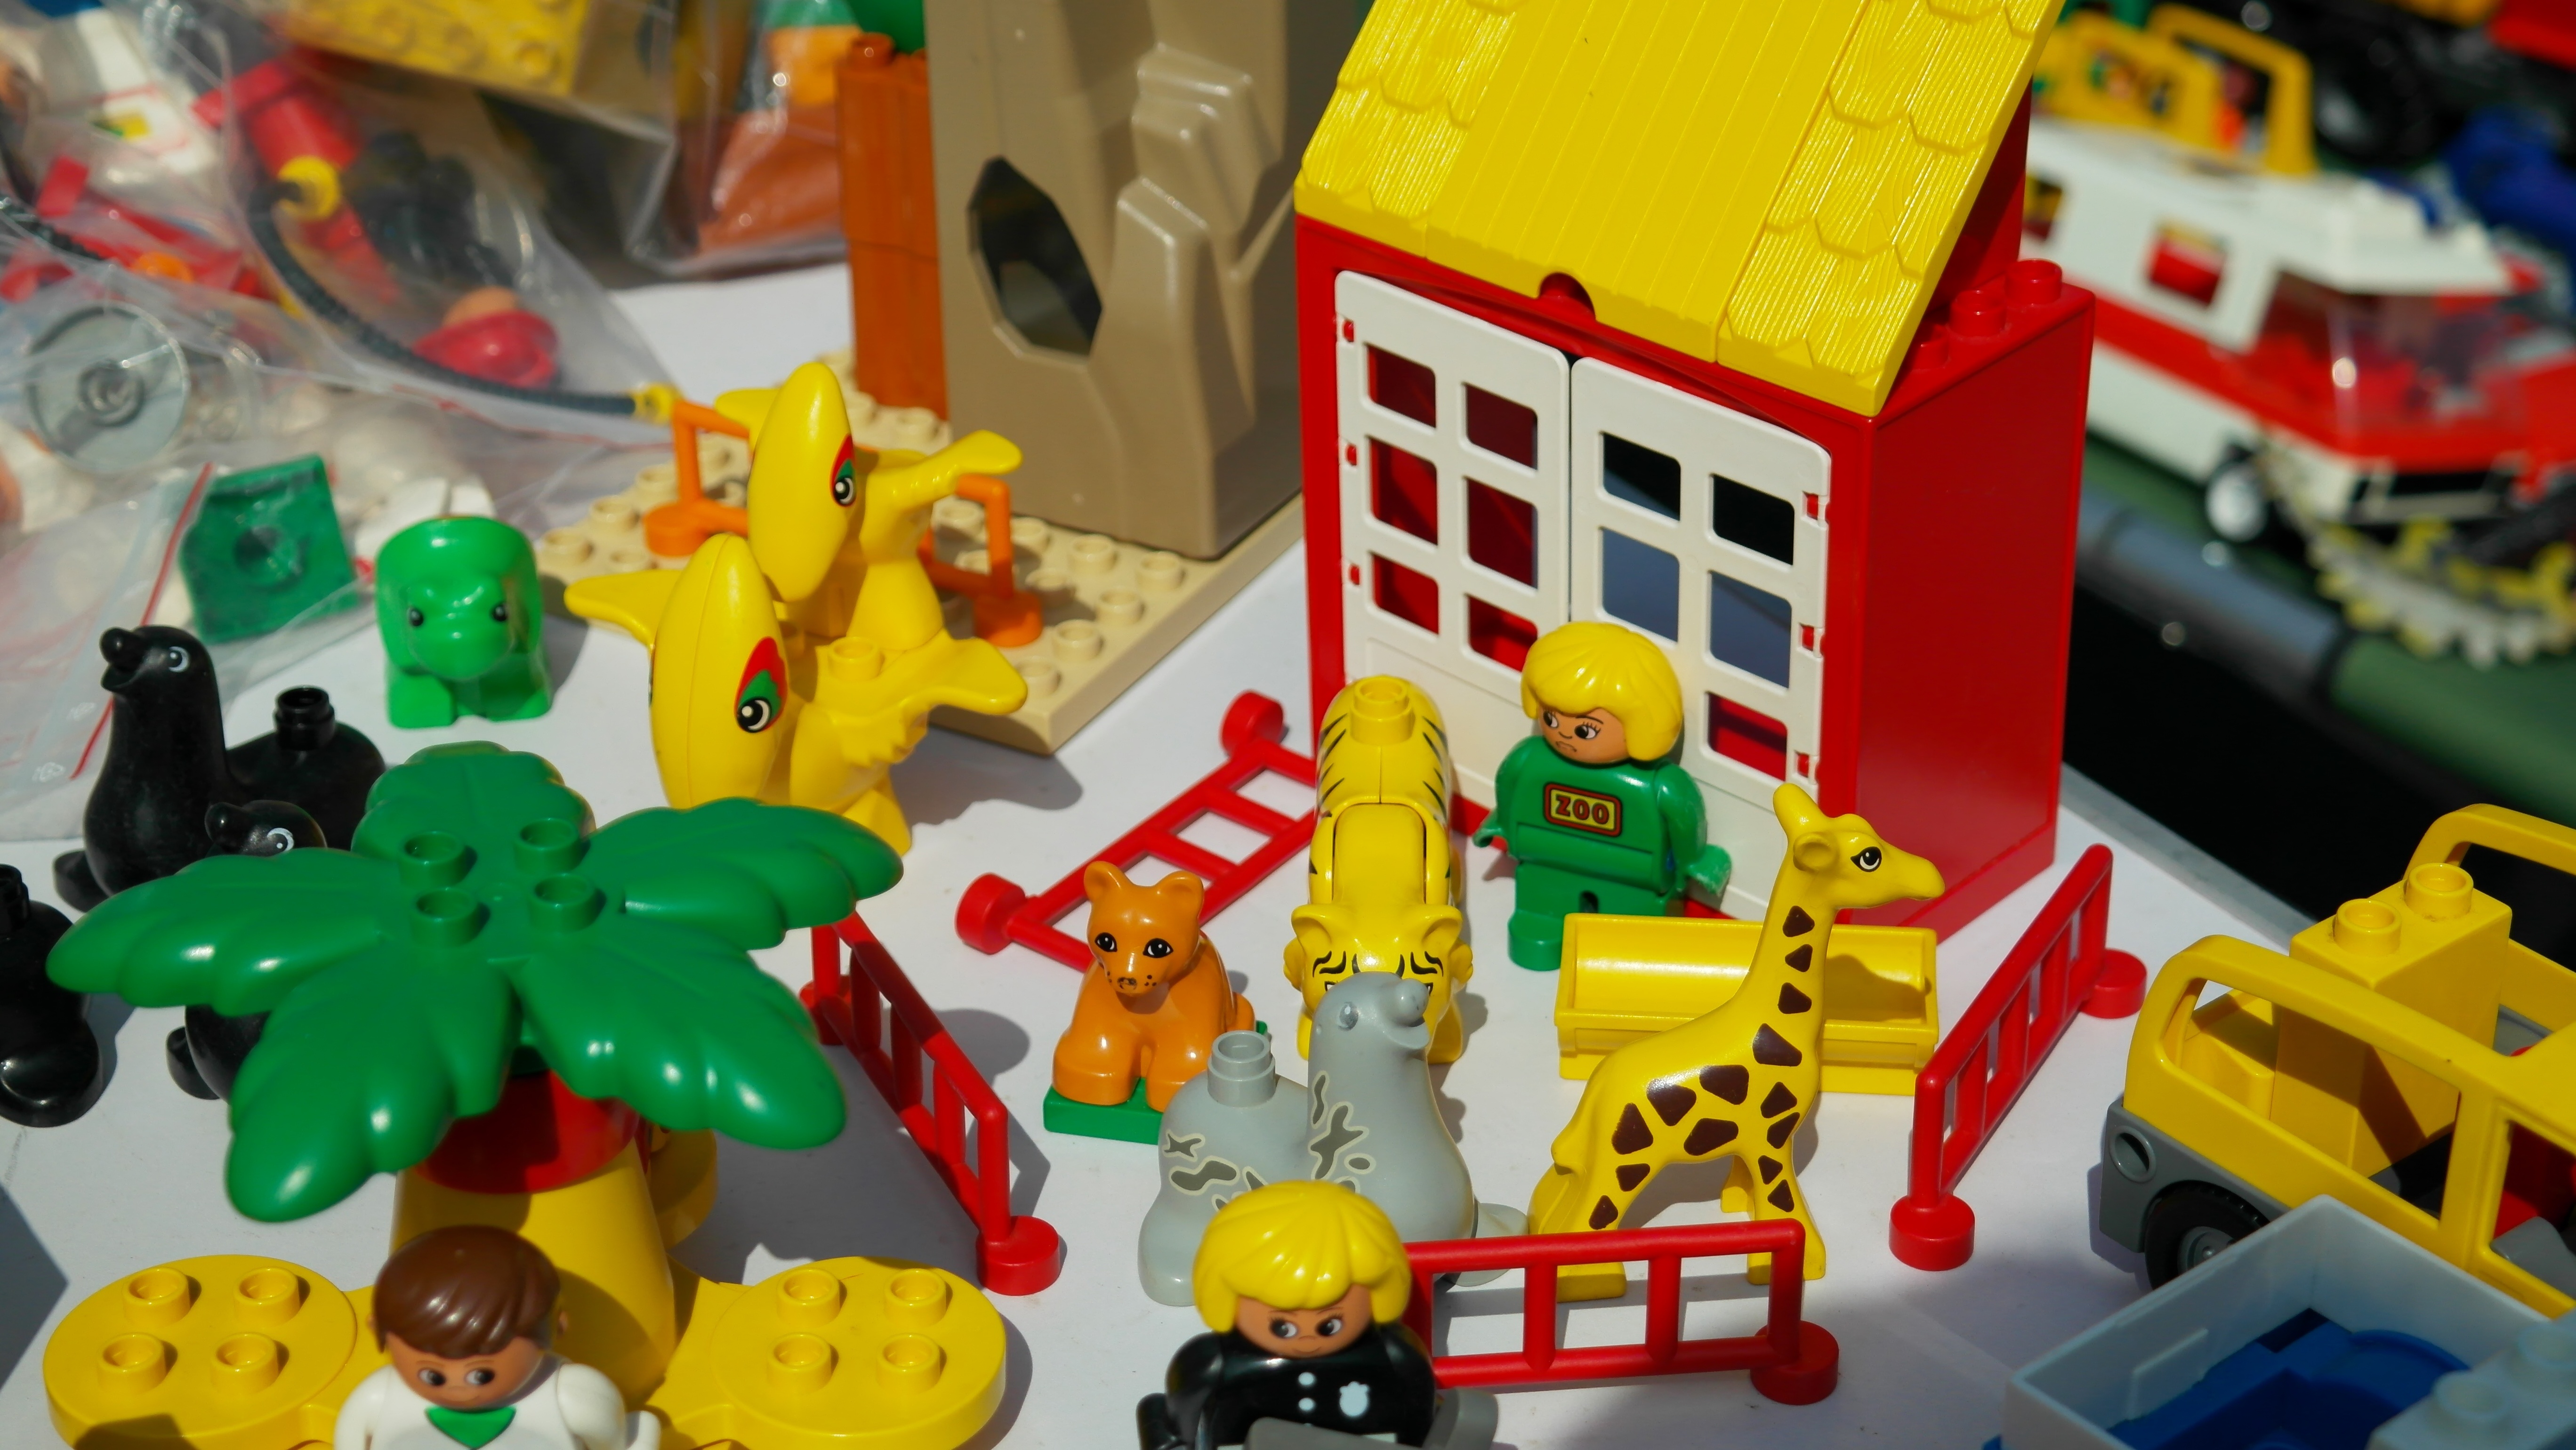
structure, play, plastic, construction, pile, colorful, yellow, toy, childhood, activity, education, stones, elements, fun, components, toys, lego, learn, development, develop, nursery school